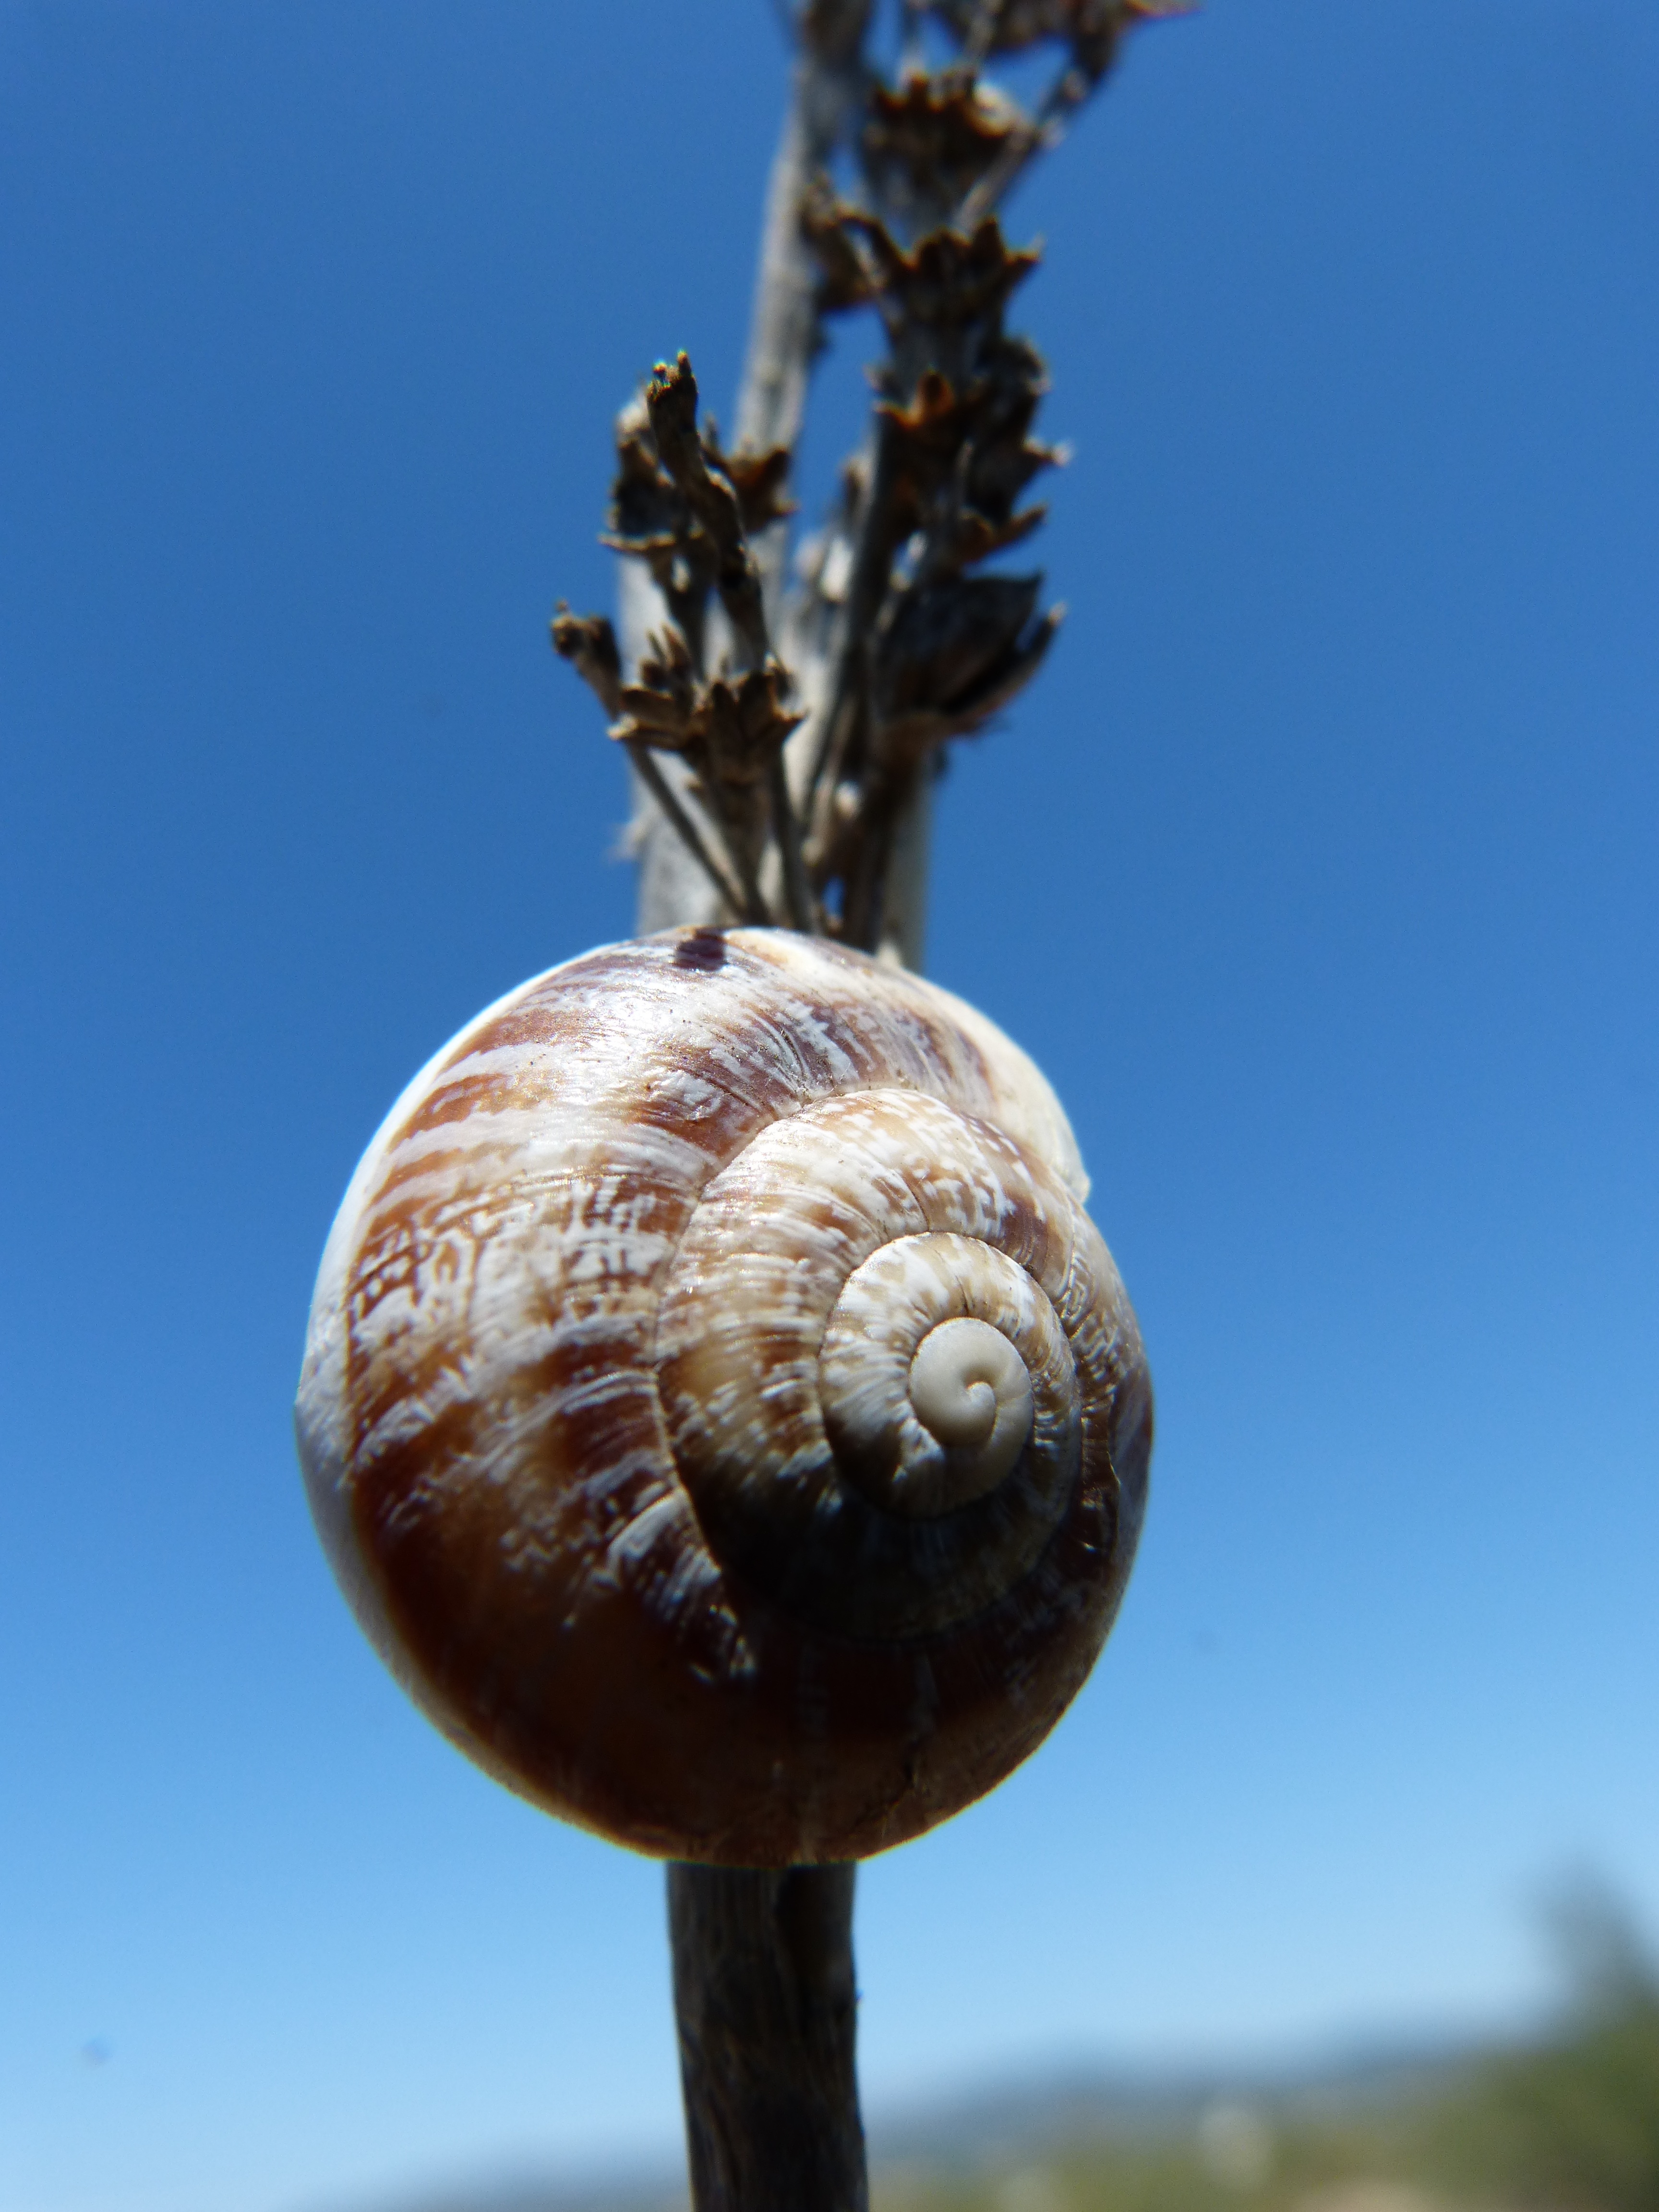
tree, nature, branch, produce, blue, invertebrate, close up, snail, macro photography, plant stem, snails and slugs